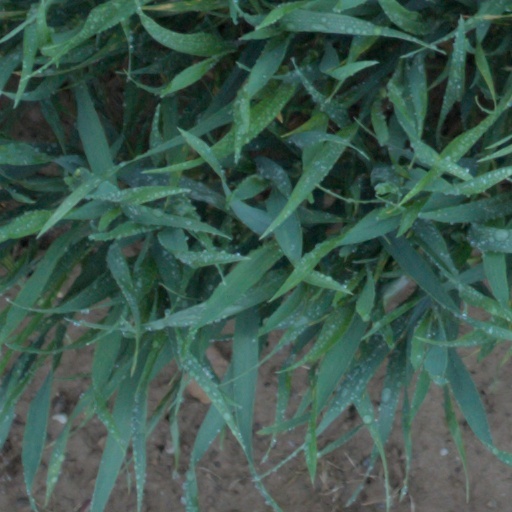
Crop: wheat